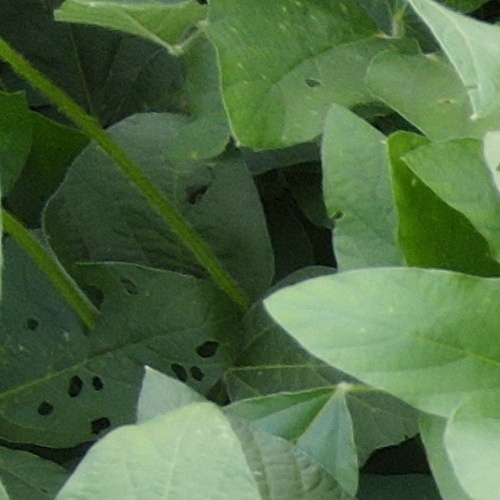
Label: Caterpillar